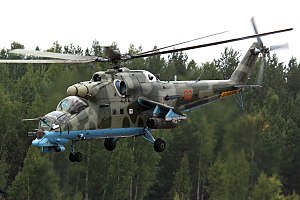
Den Russiske Føderations Luftvåben / Materiel / Materiel
Den Russiske Føderations Luftvåben er Den Russiske Føderations luftvåben.